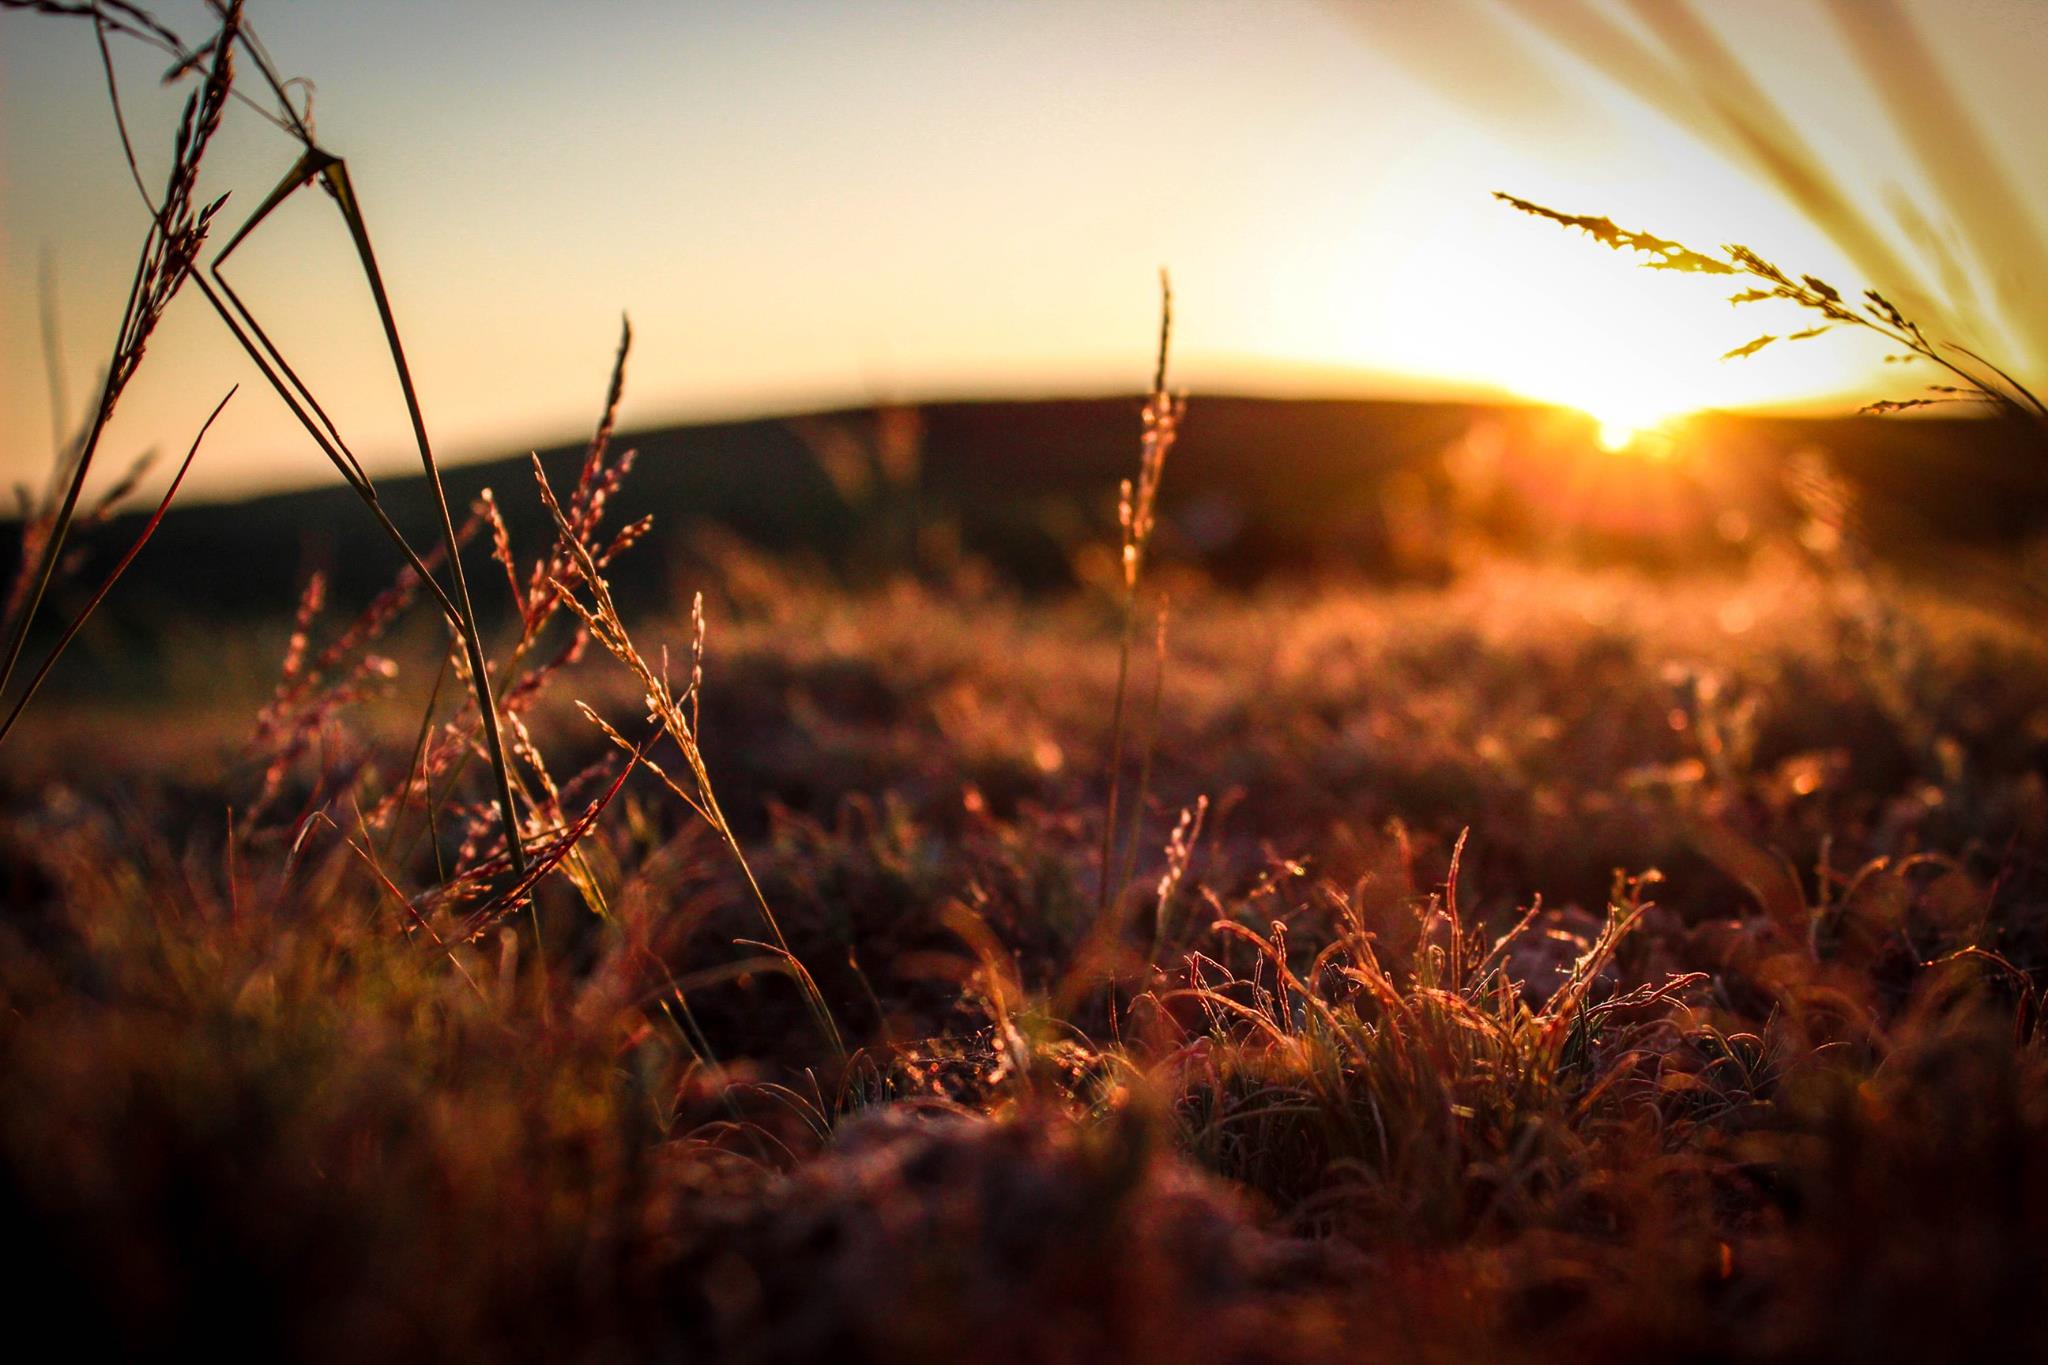
tree, nature, grass, branch, light, plant, sun, sunrise, sunset, field, night, photography, sunlight, morning, leaf, flower, dawn, dusk, evening, twilight, reflection, autumn, darkness, season, macro photography, atmospheric phenomenon, grass family, woody plant